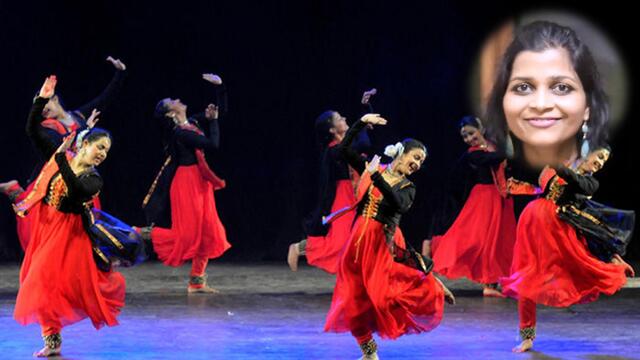
Dance form: kathak